Pierre Nzé

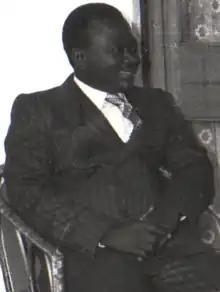
Pierre Nzé in 1979.

Pierre Nzé (born 1939) is a Congolese politician and diplomat. During the single-party rule of the Congolese Labour Party (PCT), he held leading positions in the government and party. Later, he was Minister of State for Justice from 1997 to 1999, and he served in the Senate of the Republic of the Congo from 2002 to 2011.